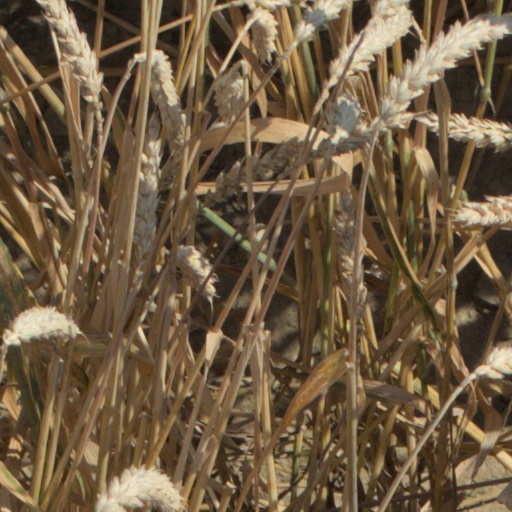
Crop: wheat